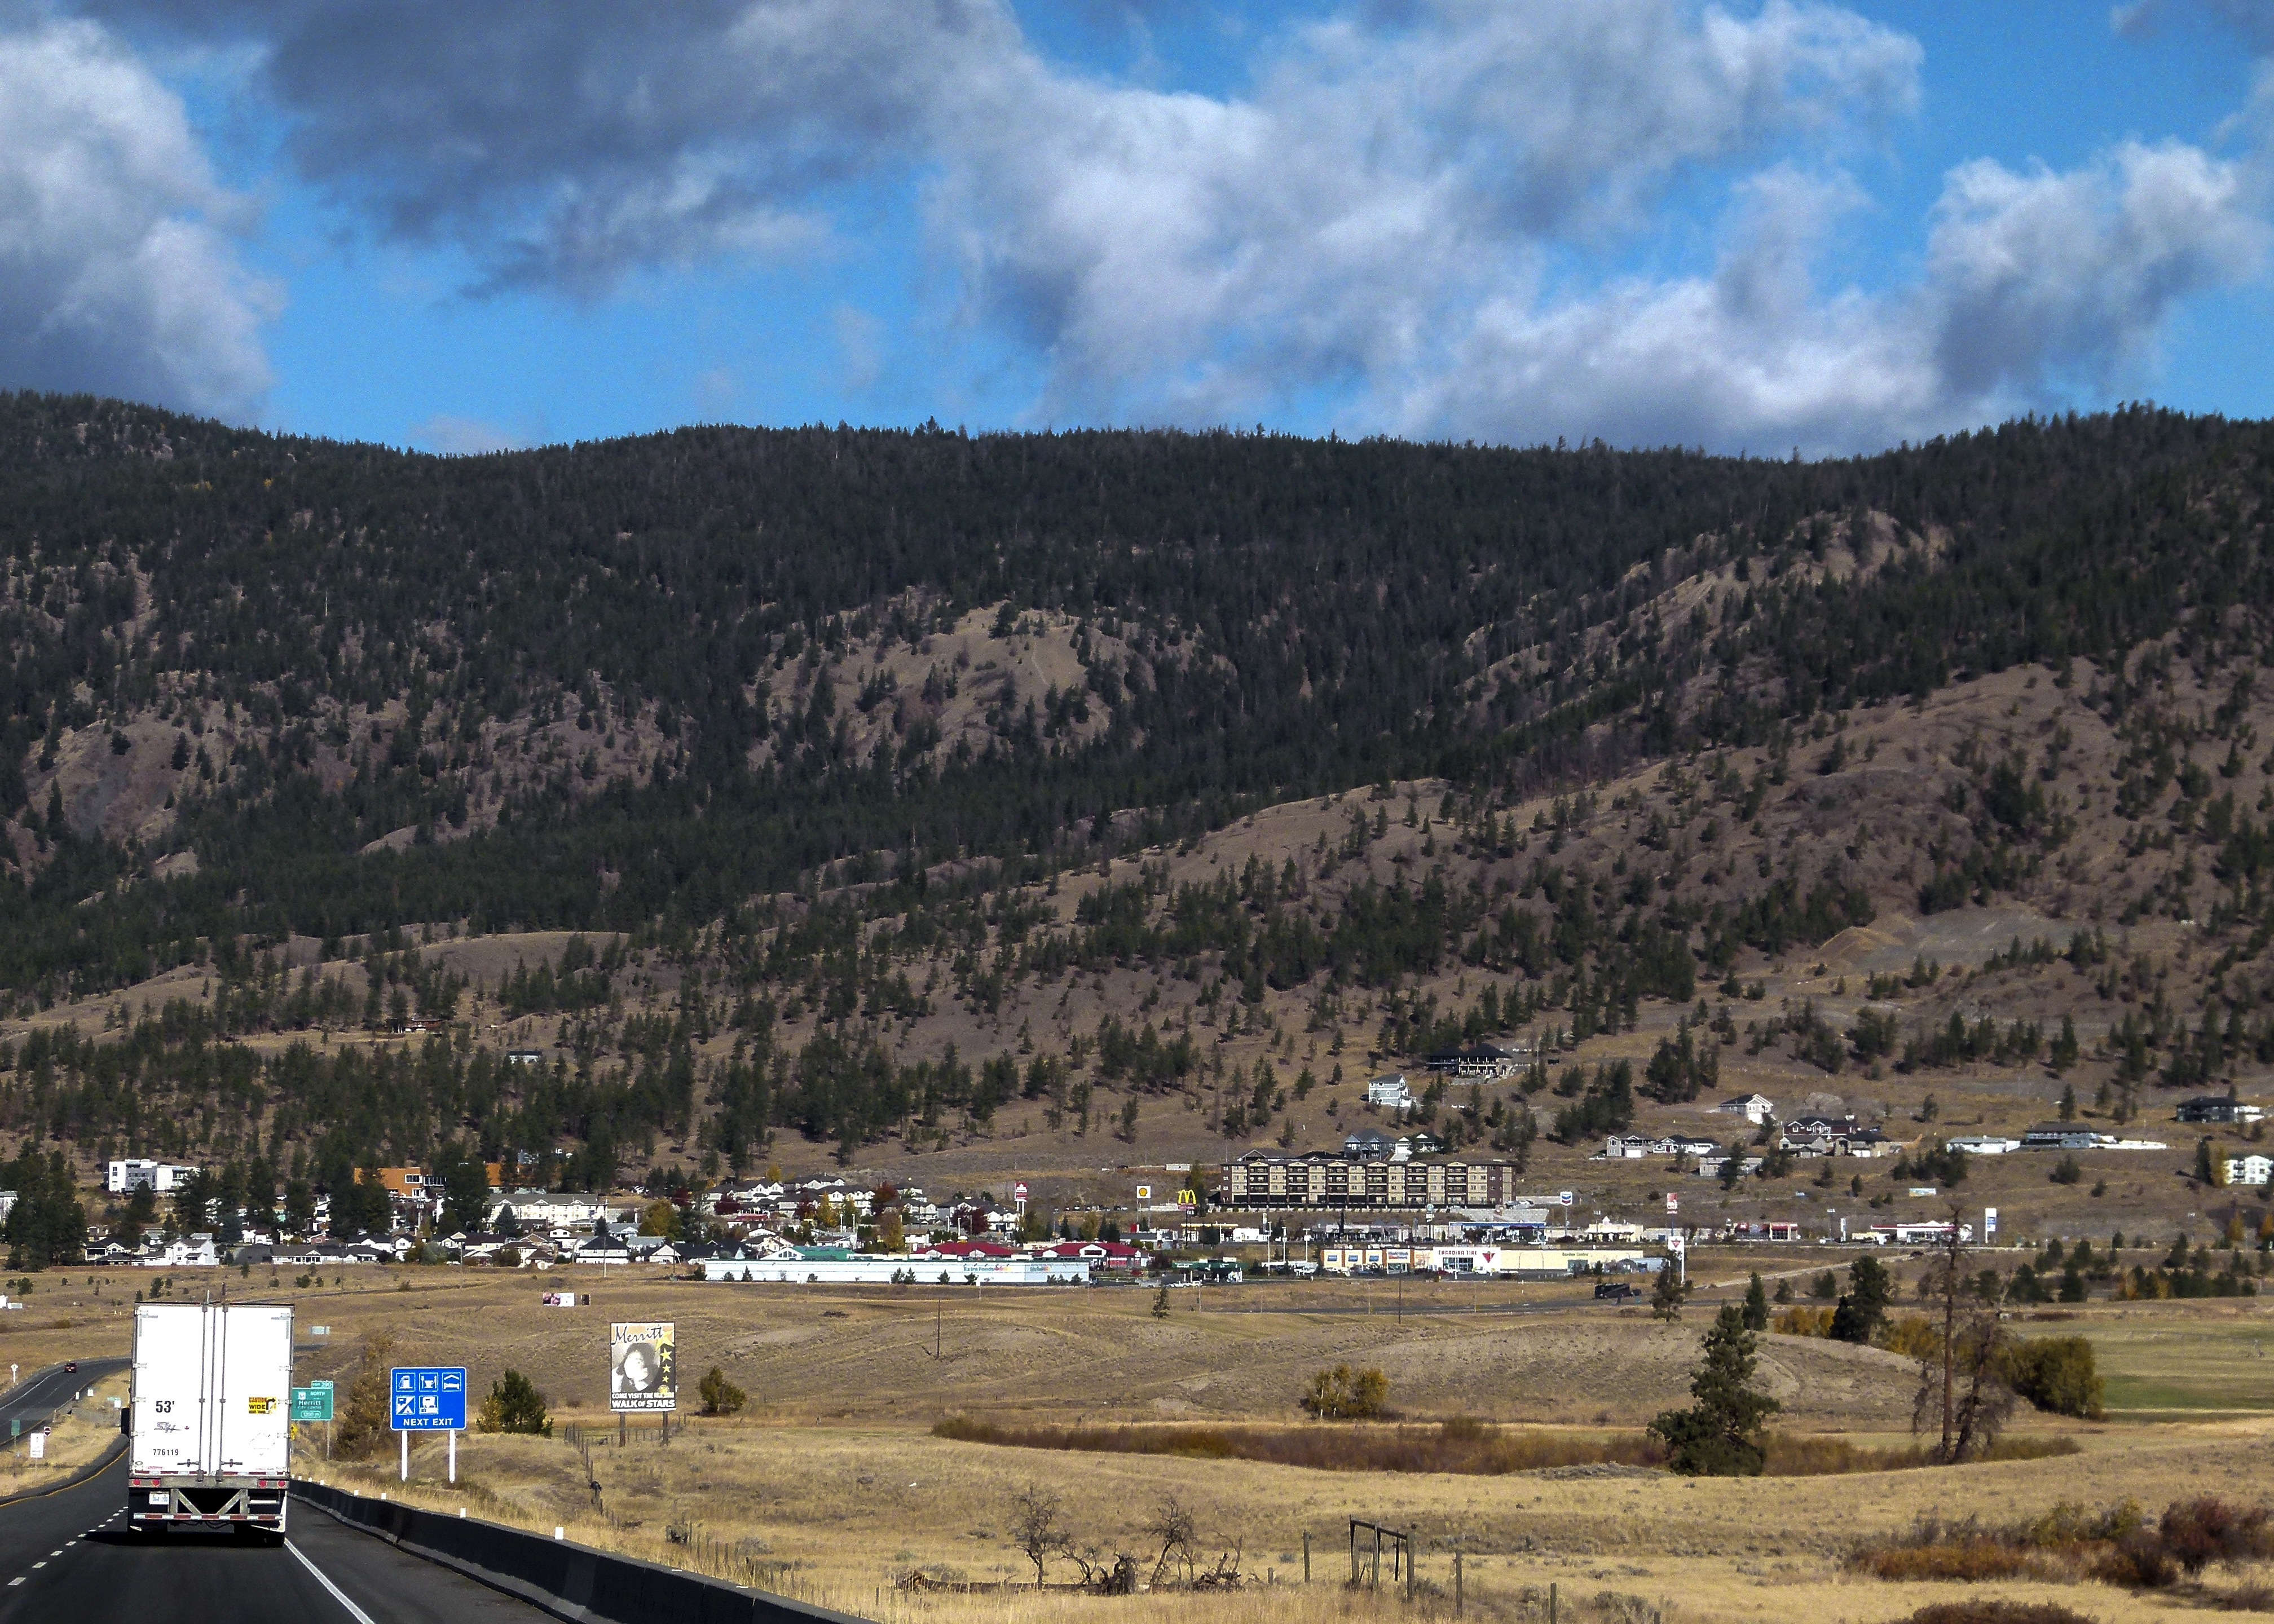
landscape, nature, mountain, hill, highway, valley, mountain range, scenery, season, canada, small town, british columbia, spring time, paved road, mountainous landforms, merritt, nicola valley